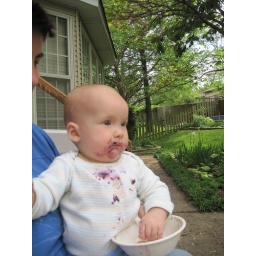
Lena watched Grandma Thayer plant flowers in her garden.